Sunflower (2006 film)

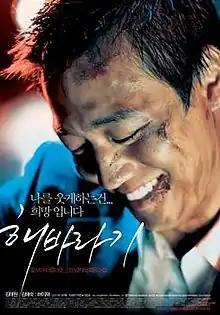
Theatrical poster

Sunflower is a 2006 South Korean action thriller film directed by Kang Seok-beom. This action with full drama starring by Kim Rae-won and Kim Hae-sook .